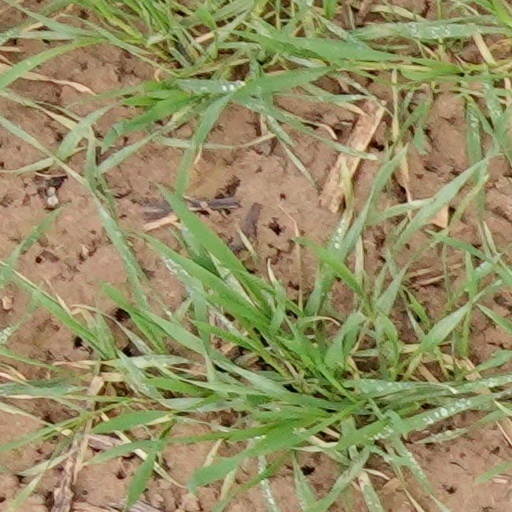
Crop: wheat